Stadtarchiv München

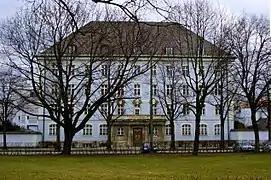
Stadtarchiv München, west wing

The Stadtarchiv München is the archive for the accumulating material from all municipal offices, businesses and companies of Munich; In addition, private holdings are also archived there. The Stadtarchiv is located in the Schwabing-West district. The older part of the building used to serve as a municipal military office.